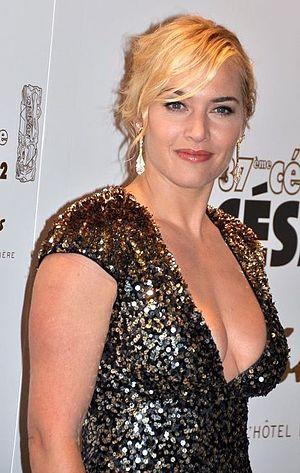
Kate Winslet à la cérémonie des César
Carnage est un film franco-germano-polono-espagnol réalisé par Roman Polanski sorti fin 2011. C'est l'adaptation de la pièce de théâtre Le Dieu du carnage de Yasmina Reza.